Dakosaurus

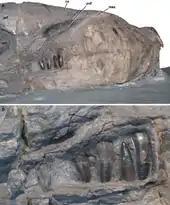
"D. andiniensis" specimen MOZ 6146P.

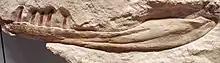
"D. maximus" specimen SMNS 82043.

The type species "Dakosaurus maximus", meaning "greatest biter lizard", is known from fossil discoveries in Western Europe (England, France, Switzerland and Germany) of the Late Jurassic (Late Kimmeridgian-Early Tithonian).